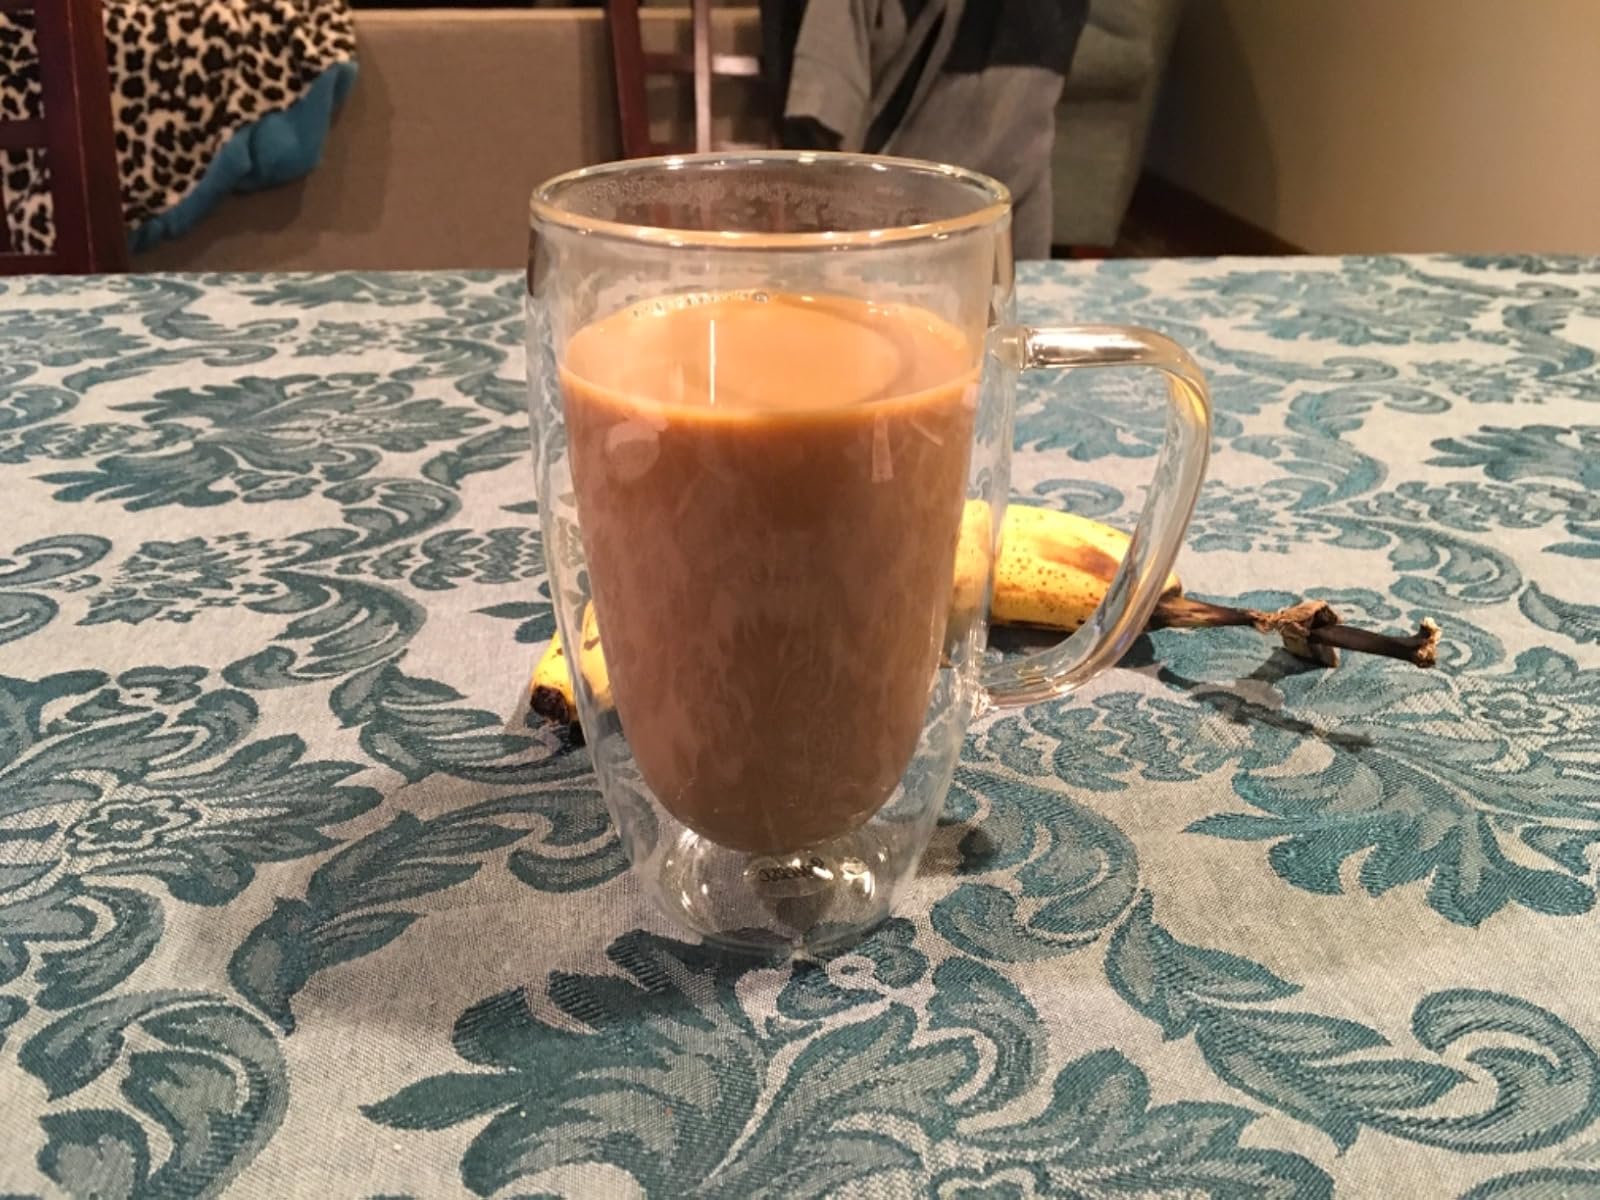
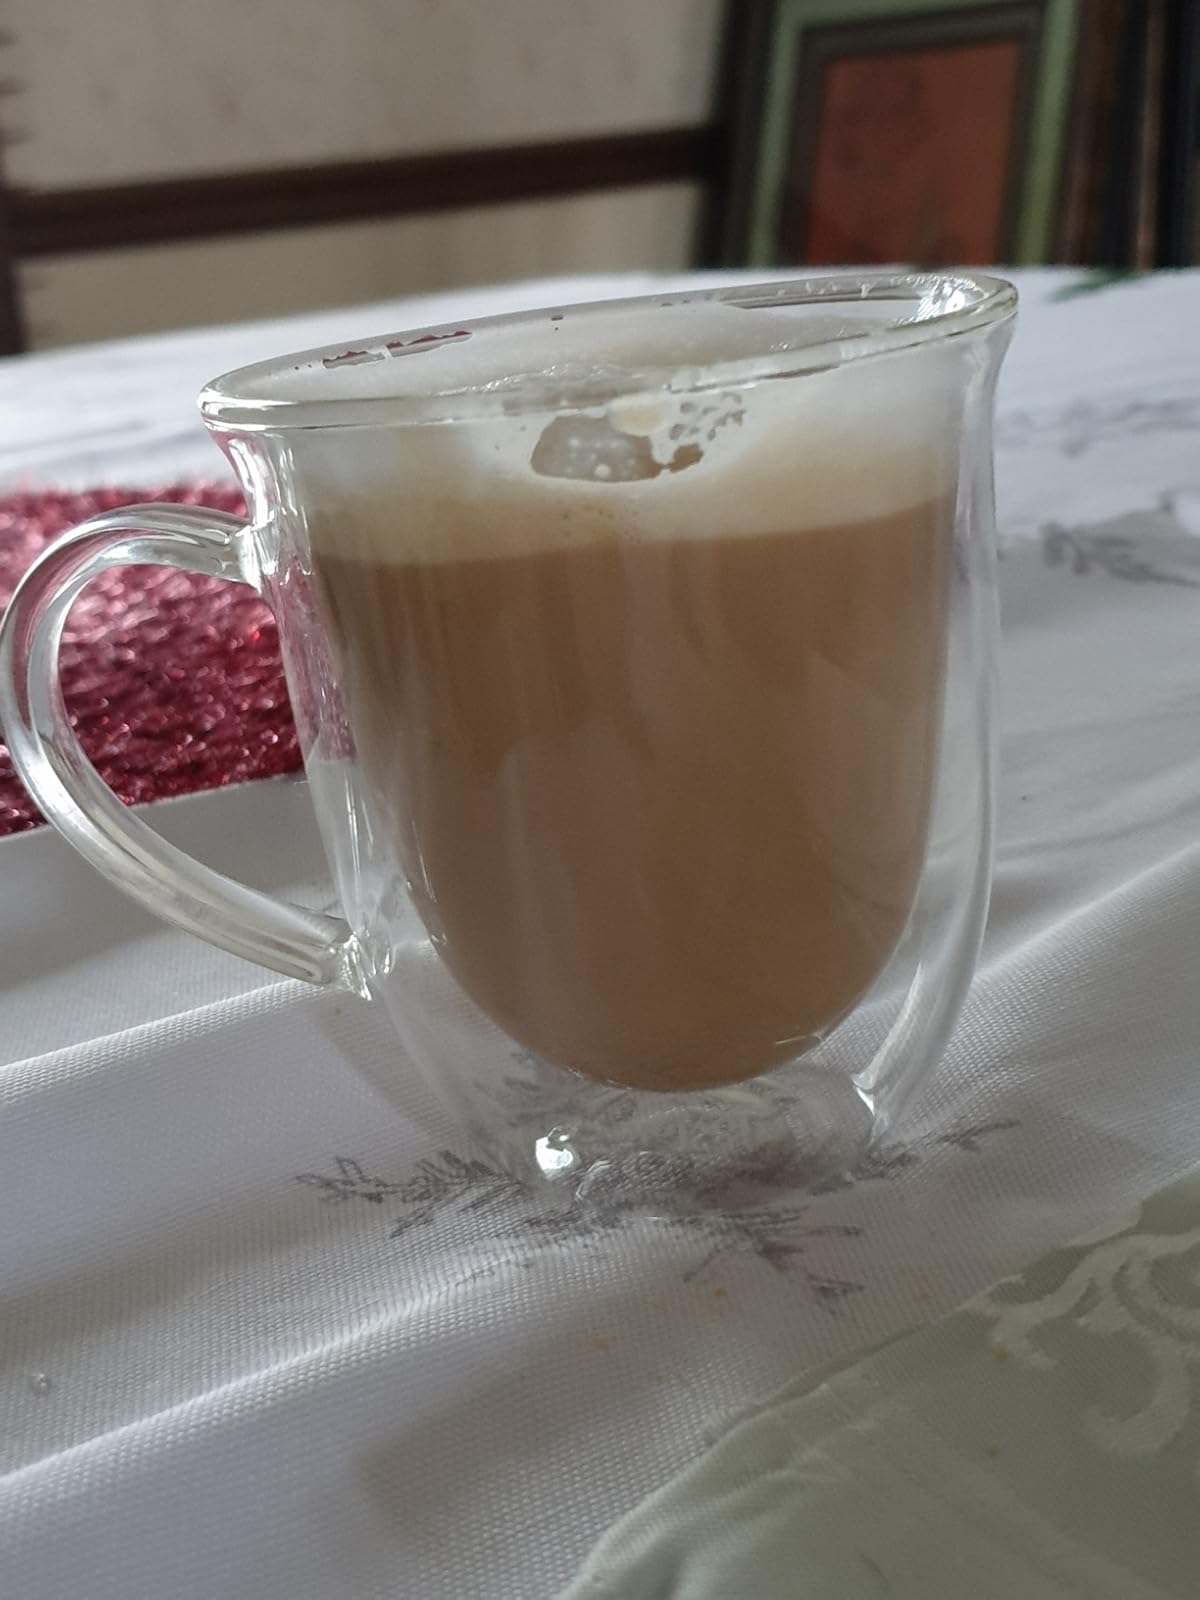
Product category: items_mug
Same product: no